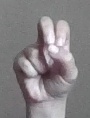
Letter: gaaf